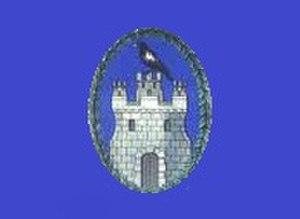
Tossa de Mar est une commune de la province de Gérone, en Catalogne, en Espagne, de la comarque de La Selva.